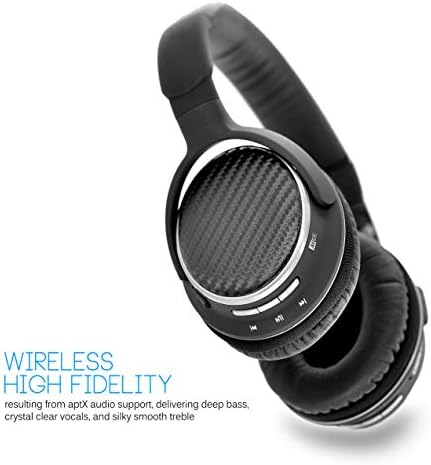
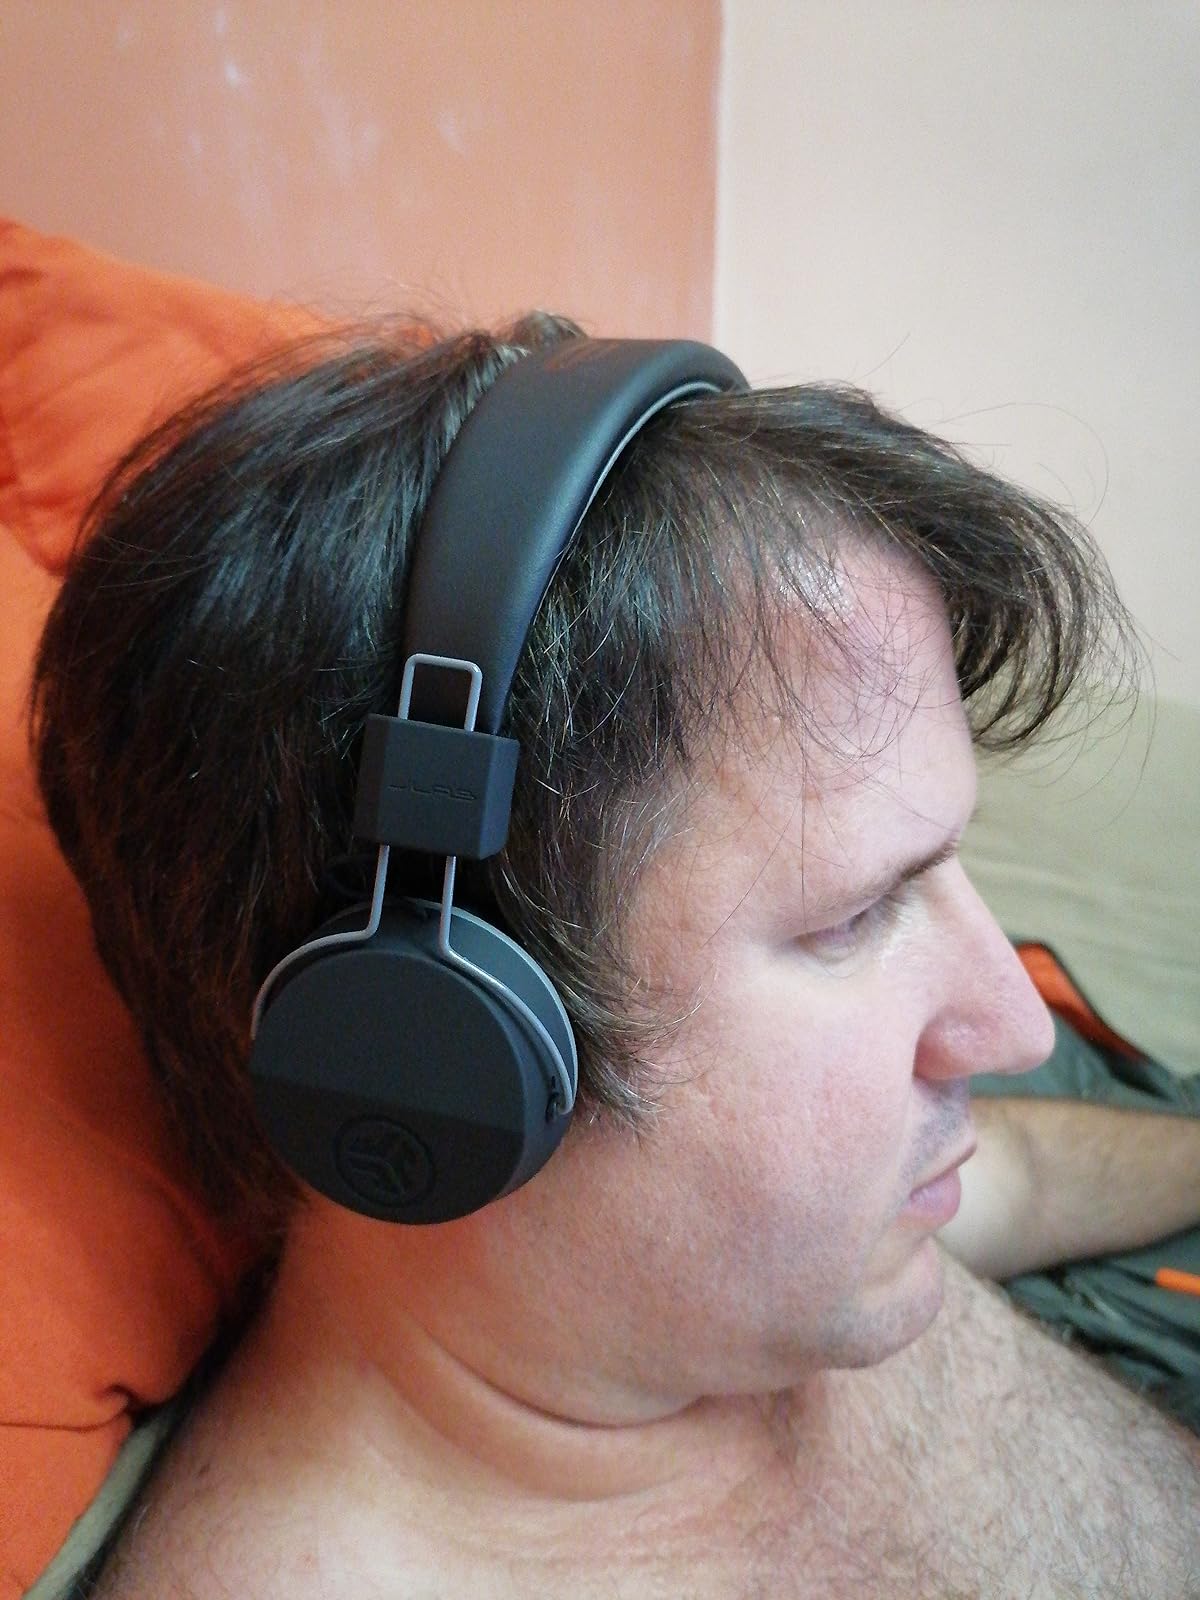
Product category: headphones
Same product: no